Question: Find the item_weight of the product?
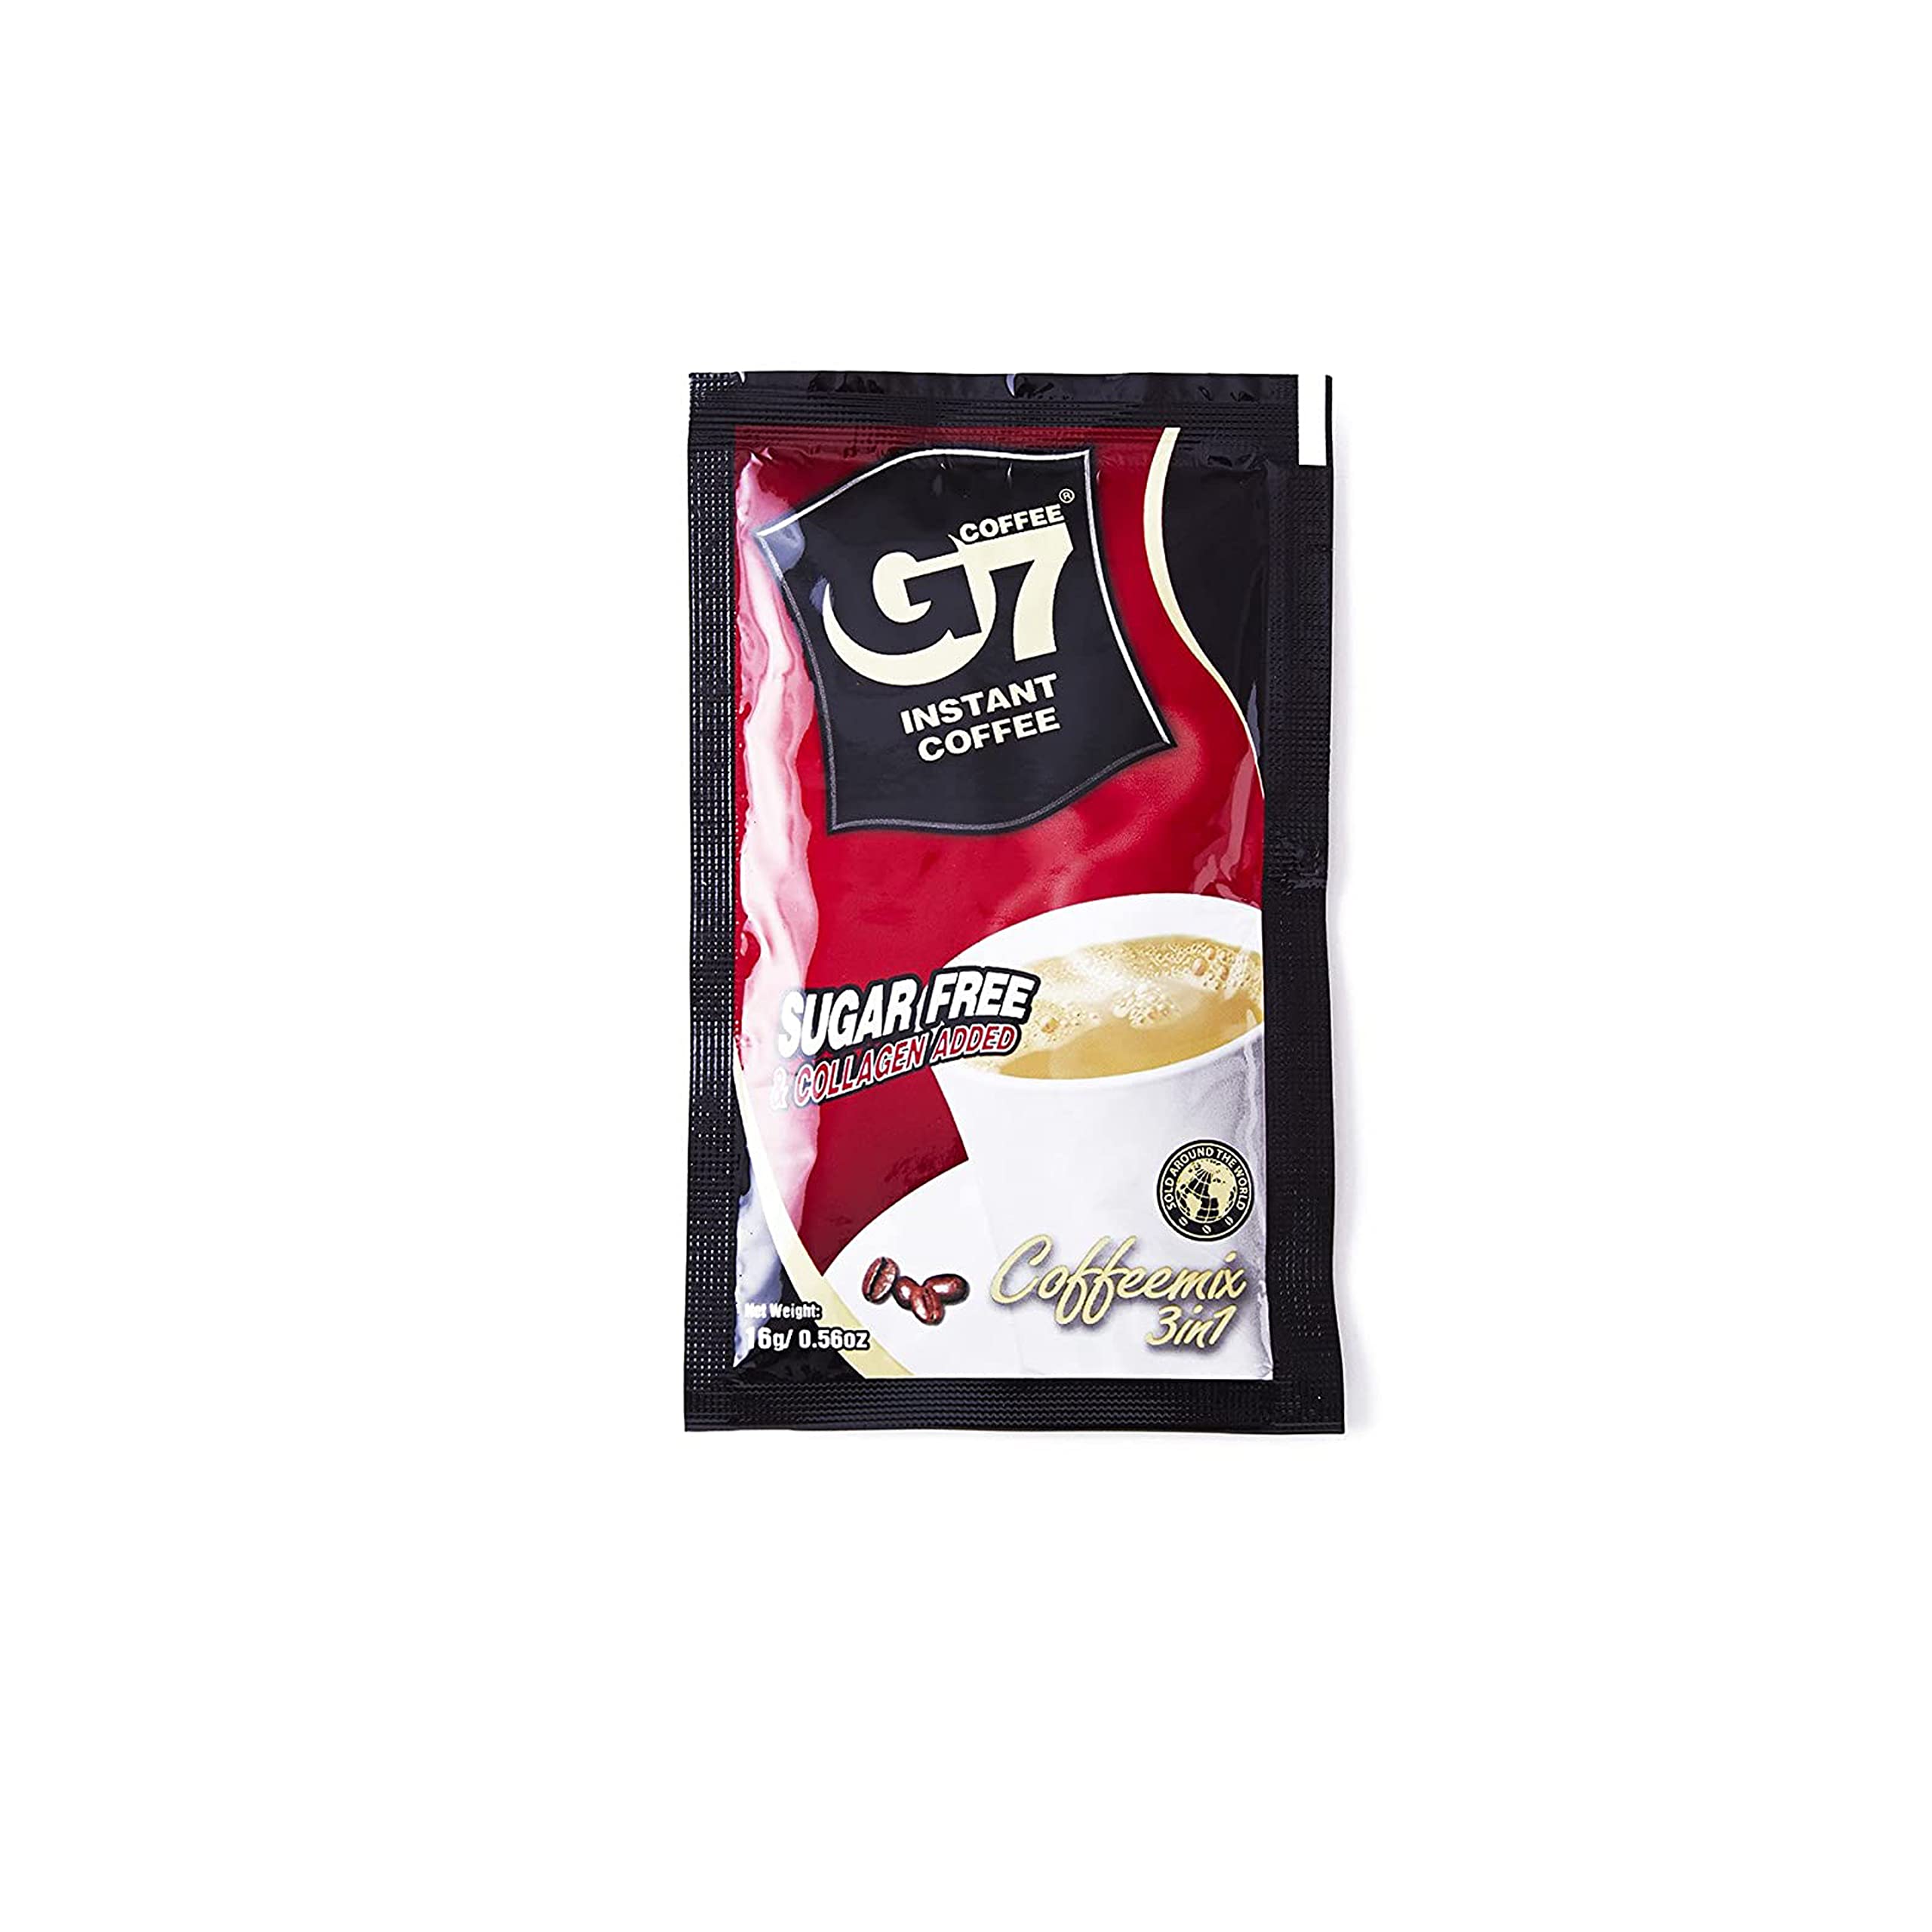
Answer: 6.0 gram